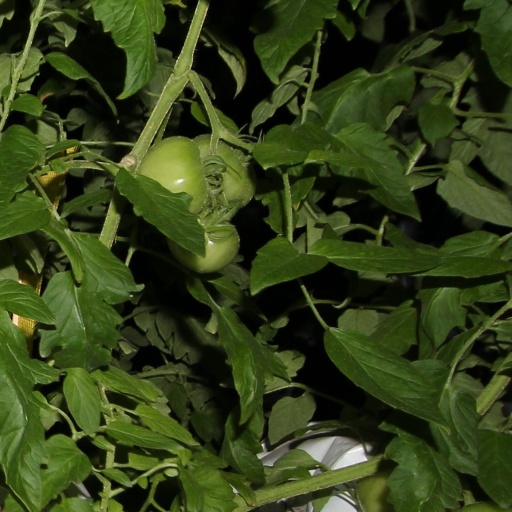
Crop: tomato